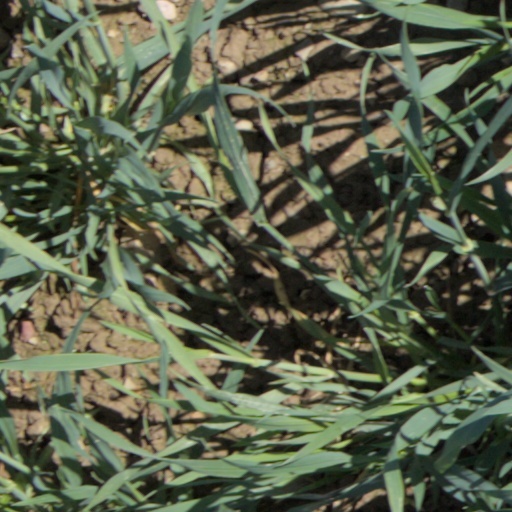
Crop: wheat